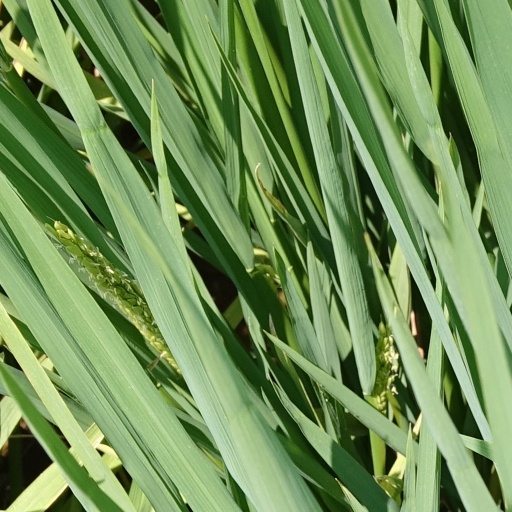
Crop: rice